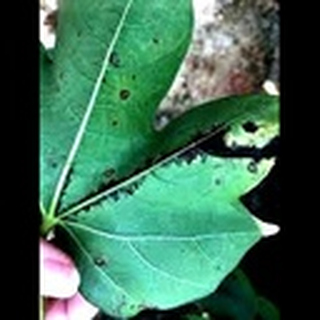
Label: cotton_bacterial_blight